Calgary Vipers

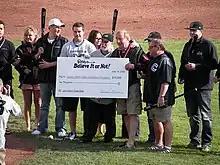
Ripley's purchasing ten baseball bats acquired in the John Odom trade

The Vipers have been making headlines since moving to the GBL. They suggested that former National Hockey League star Theoren Fleury was considering playing for the Vipers. The former Calgary Flame took batting practice with the team, and threw out the first pitch at their home opener. He hit a single in his first at-bat. The next play he charged hard for second but was forced out.